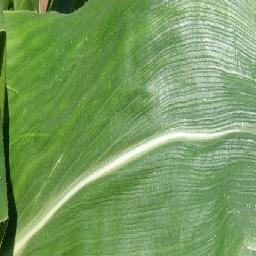
Label: Corn___healthy